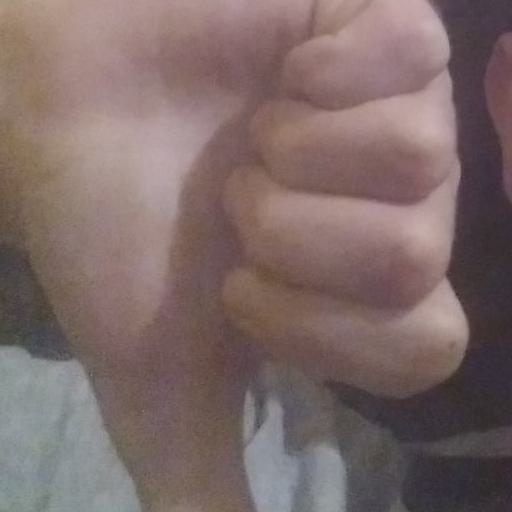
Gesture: dislike